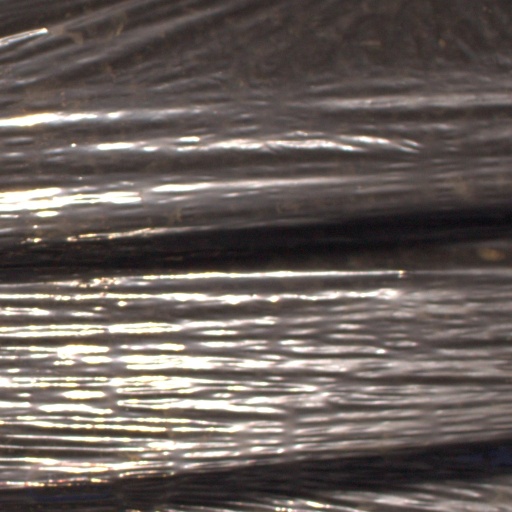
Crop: Jerusalem artichoke